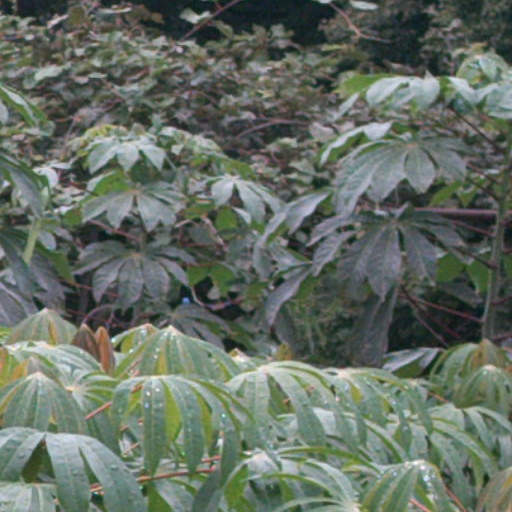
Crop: cassava